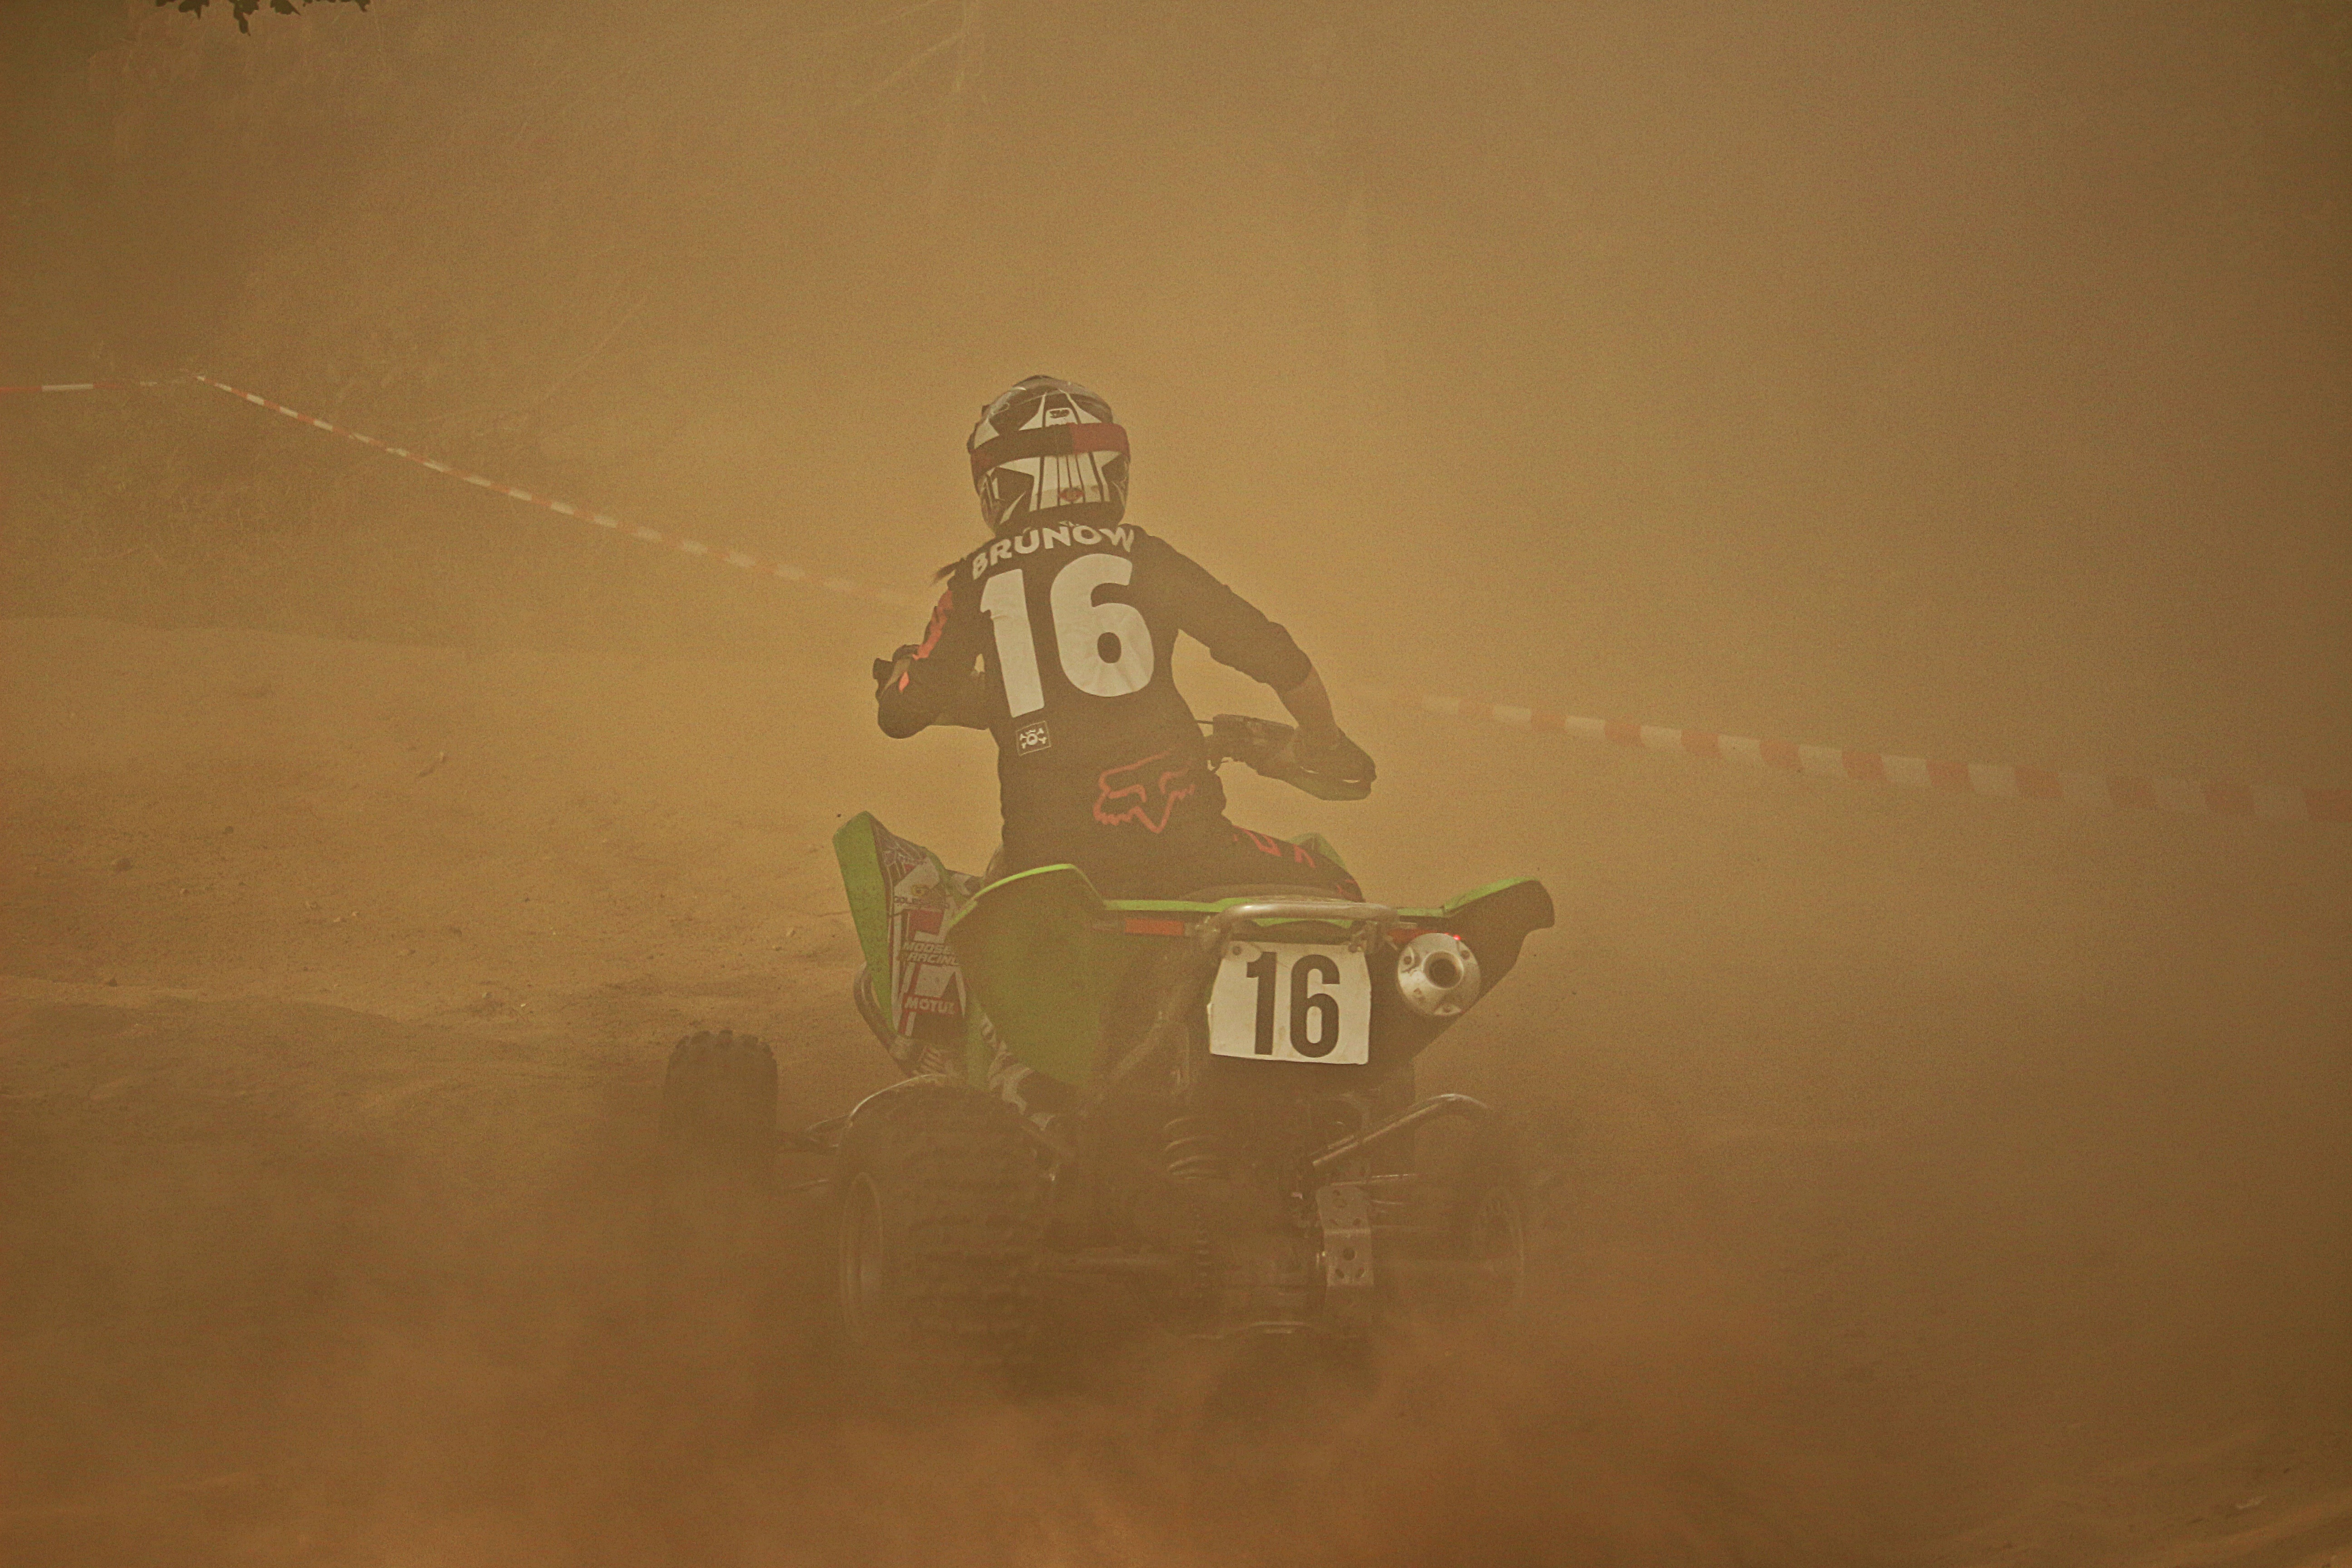
sand, motorcycle, motocross, dust, cross, painting, race, art, drawing, illustration, shape, quad, motorsport, atv, enduro, all terrain vehicle, computer wallpaper